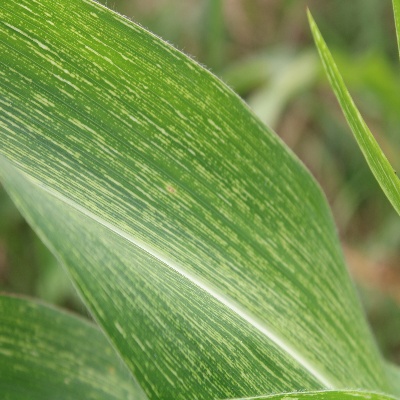
Crop: Maize
Condition: streak virus